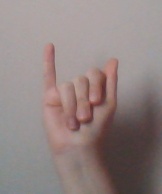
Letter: meem